Halo (religious iconography)

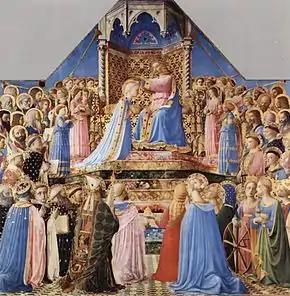
Fra Angelico. "Coronation of the Virgin". Note the haloes of the kneeling figures at the front, seen from behind.

Where gold is used as a background in miniatures, mosaics and panel paintings, the halo is often formed by inscribing lines in the gold leaf, and may be decorated in patterns (diapering) within the outer radius, and thus becomes much less prominent. The gold leaf inside the halo may also be burnished in a circular manner, so as to produce the effect of light radiating out from the subject's head. In the early centuries of its use, the Christian halo may be in most colours (though black is reserved for Judas, Satan and other evil figures) or multicoloured; later gold becomes standard, and if the entire background is not gold leaf, the halo itself usually will be.